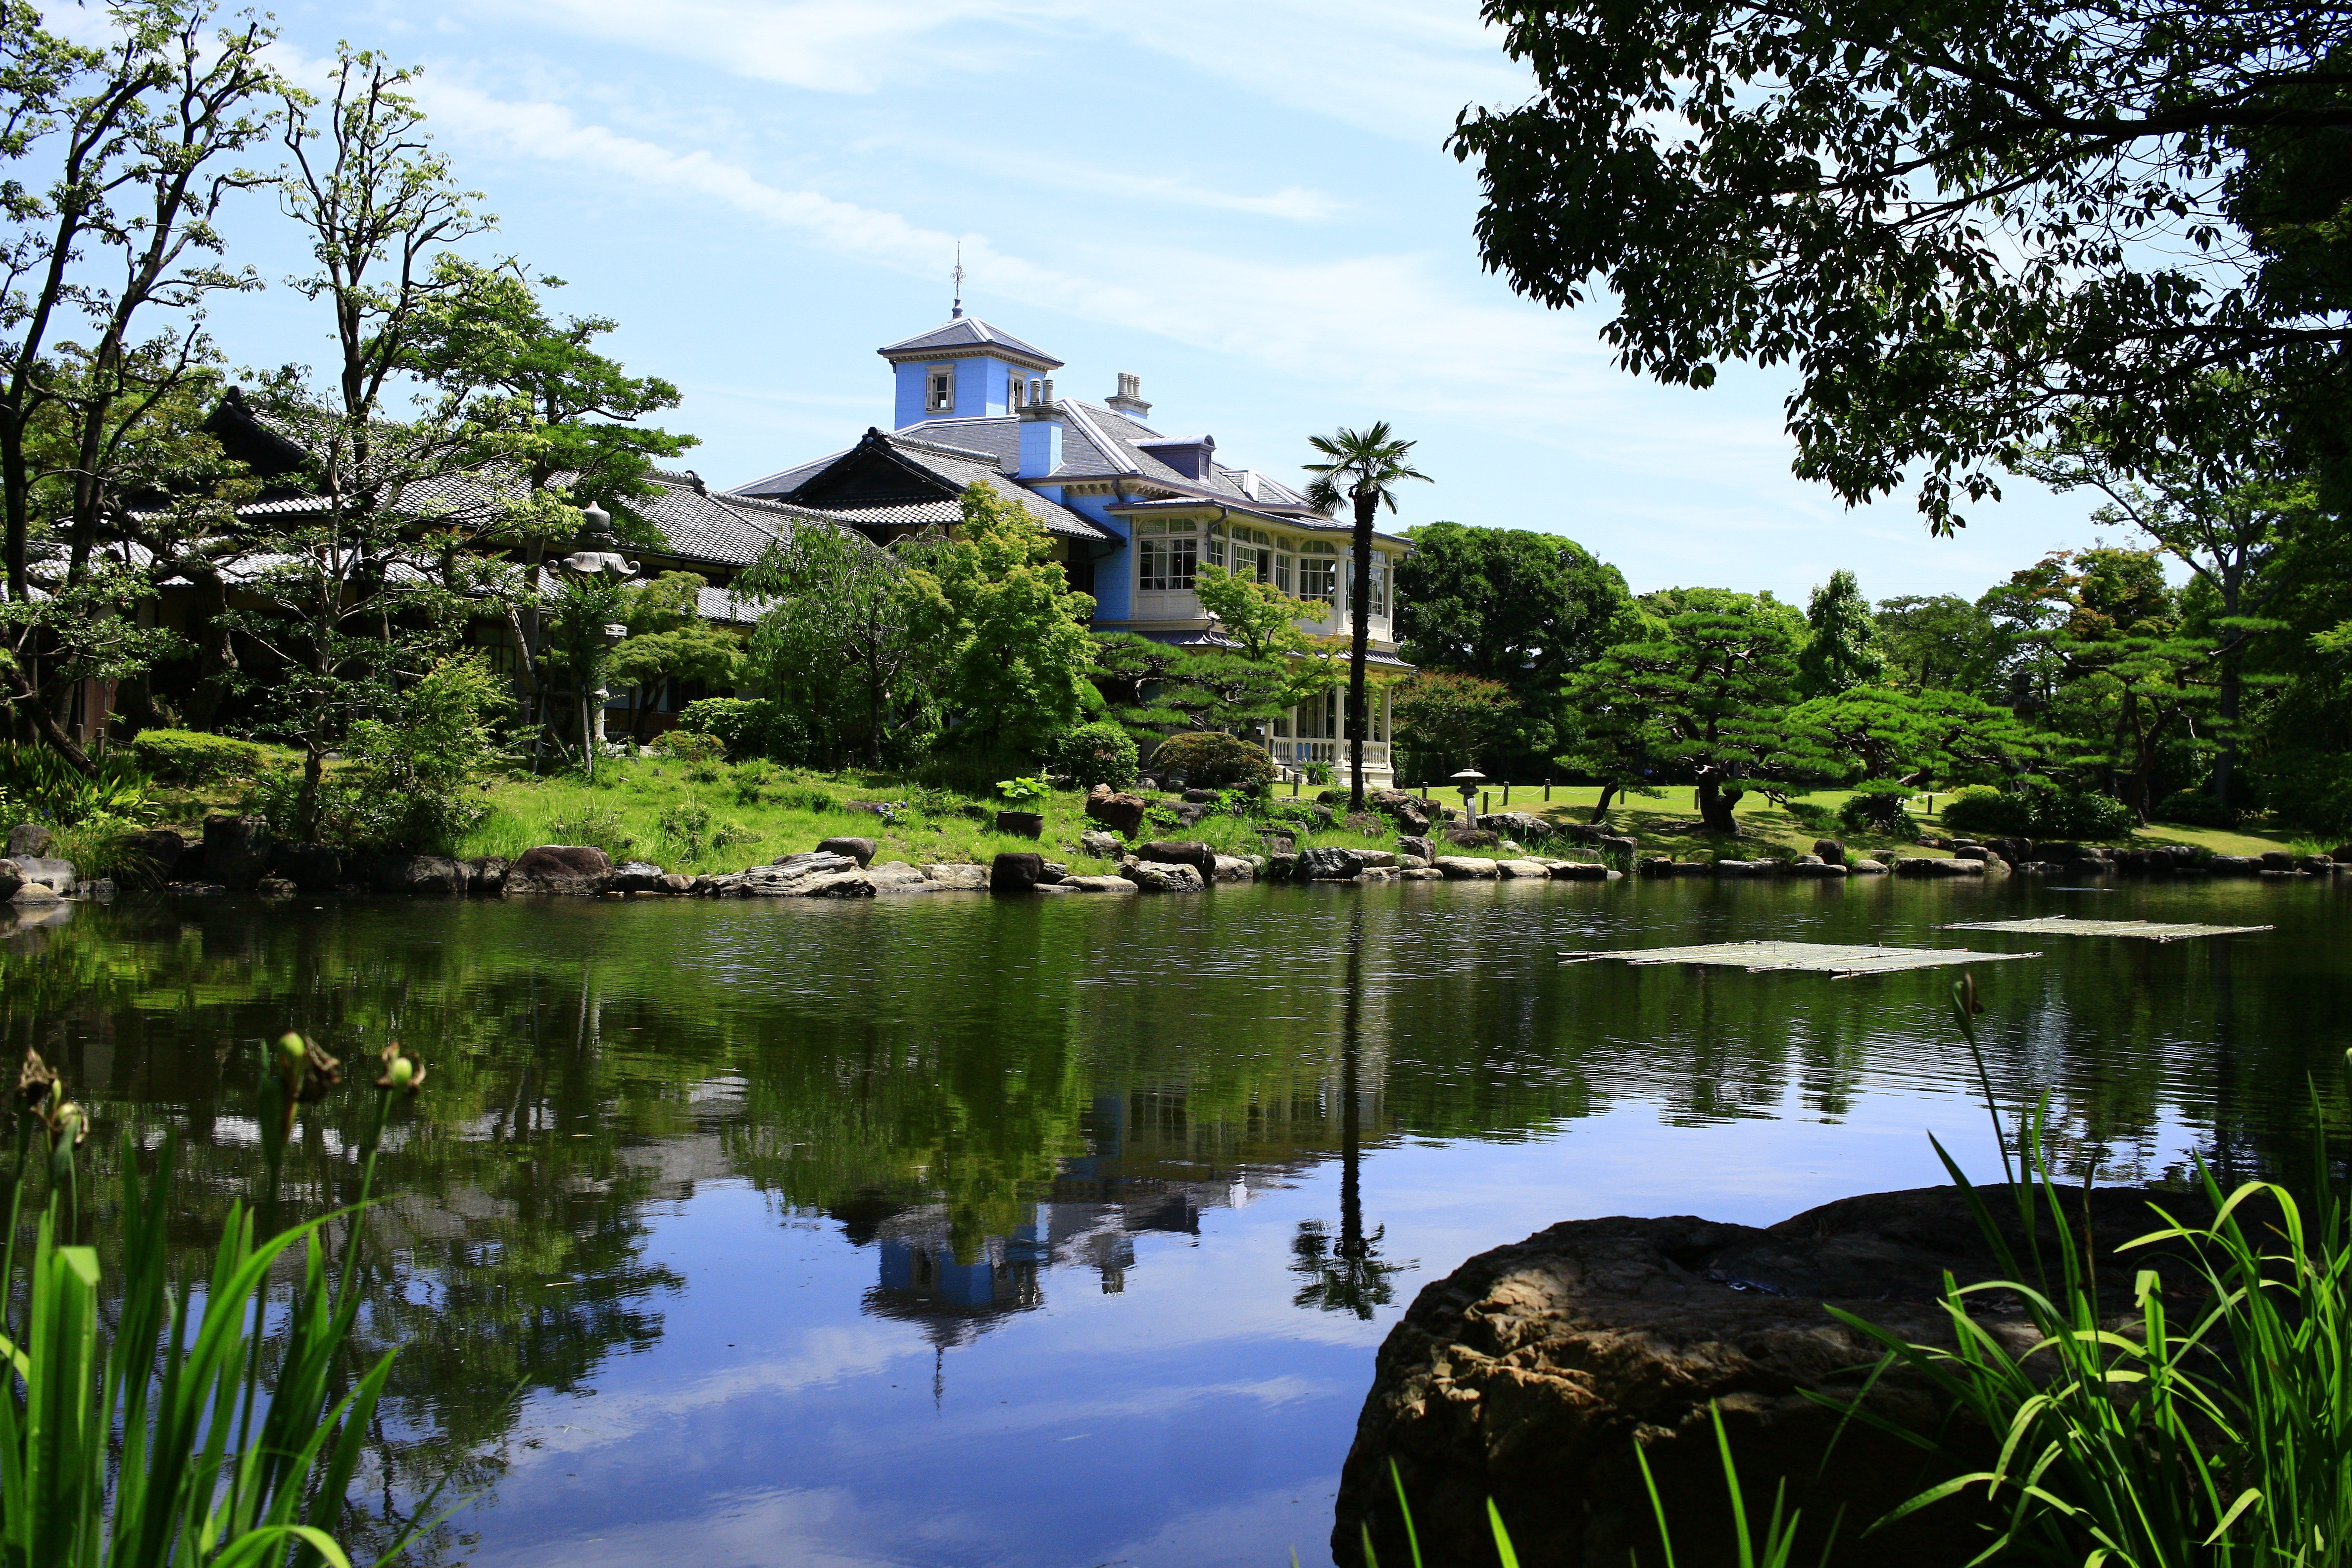
landscape, tree, water, flower, lake, pond, reflection, park, botany, garden, japan, body of water, wetland, botanical garden, japan garden, triple, fish pond, kuwana, former moroto seiroku house, east moroto house, rokuhanasono